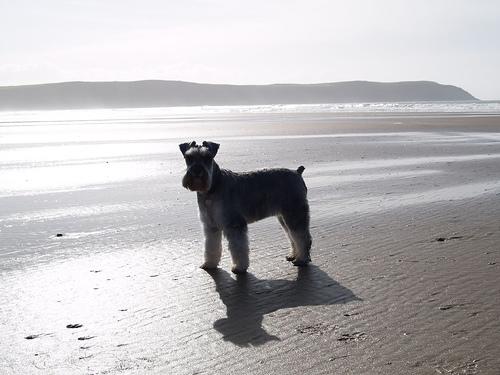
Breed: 2342-n000102-miniature_schnauzer